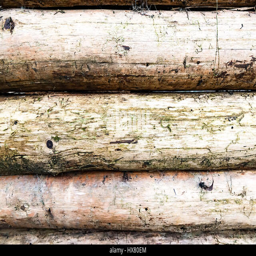
christmas ball on the tree in the background with other decorations and garlands .